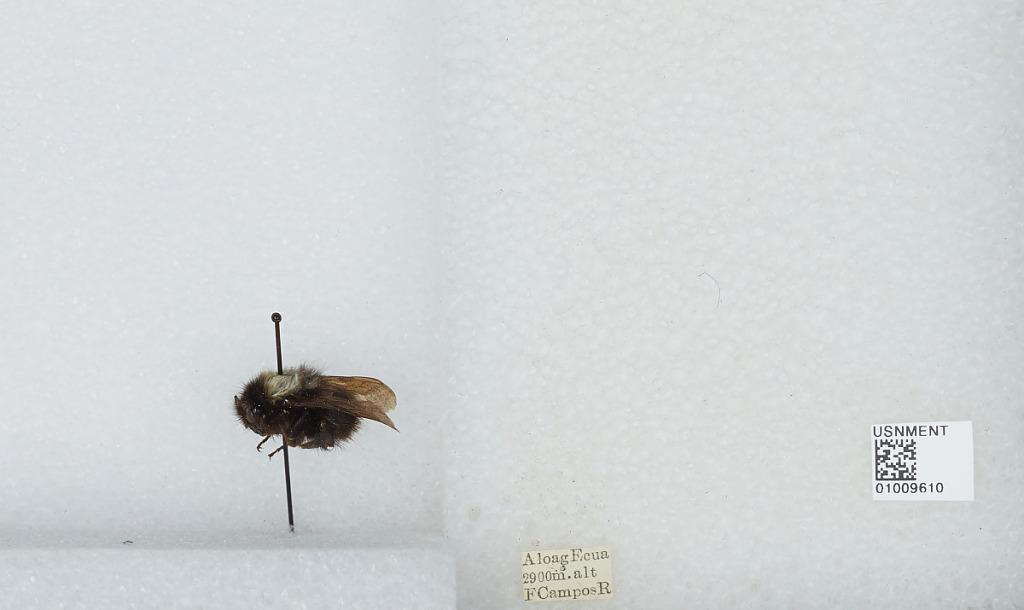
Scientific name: Bombus (Funebribombus) funebris funebris Smith
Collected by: F. Campos R.
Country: Ecuador
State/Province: Pinchincha
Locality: Aloag
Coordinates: -0.4681, -78.585